Austria at the 2014 Winter Olympics

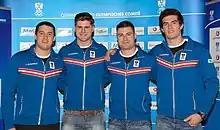
The Austrian men's bobsleigh team

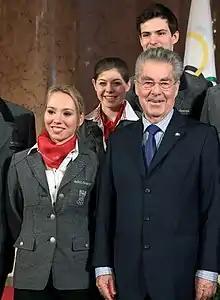
The Austrian figure skating team

According to the quota allocation released on 20 January 2014, Austria had eight athletes in qualification position.